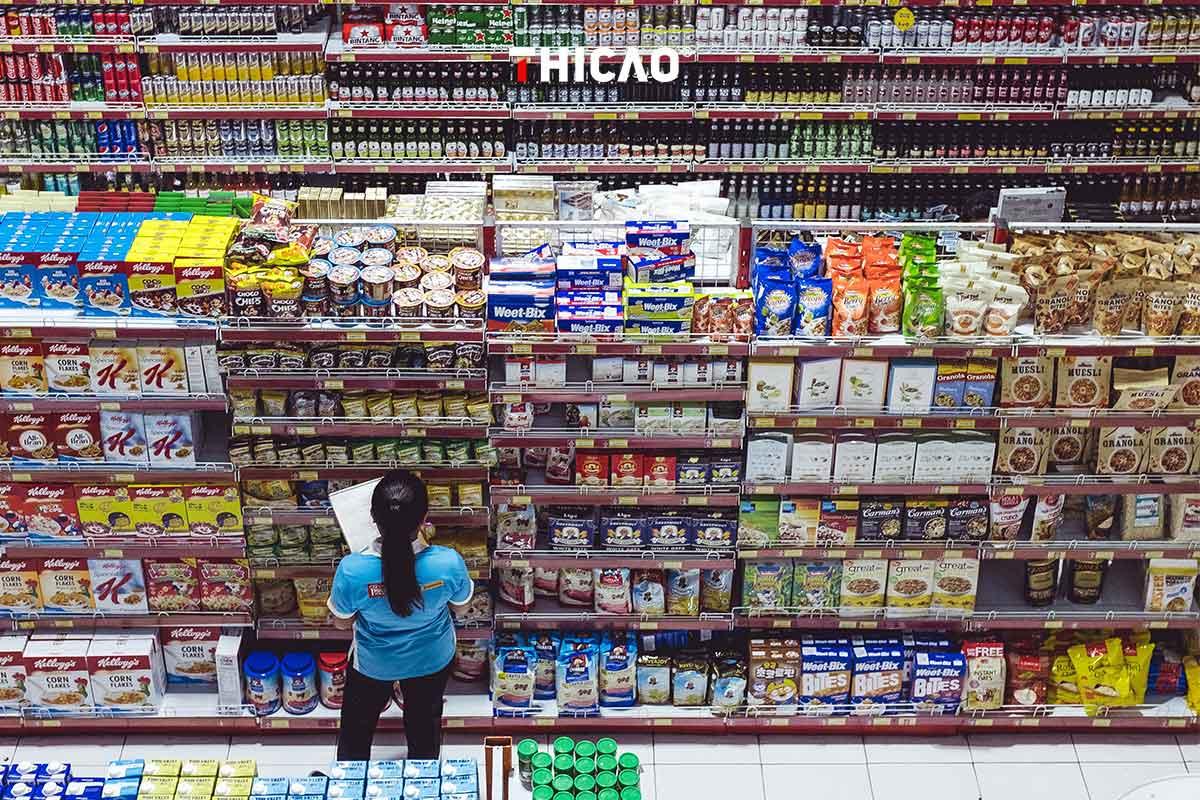
người phụ nữ mặc áo xanh da trời đang kiểm kê hàng hóa